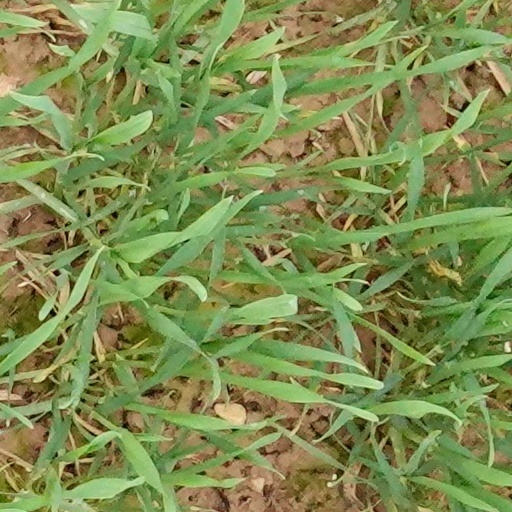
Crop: wheat